Grant Ward (Marvel Cinematic Universe)

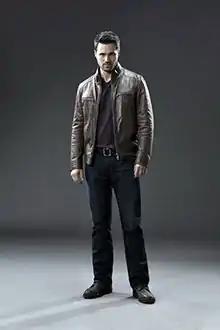
Brett Dalton as Grant Ward in a promotional image for season three.

Grant Douglas Ward is a fictional character that originated in the Marvel Cinematic Universe before appearing in Marvel Comics. The character, created by Joss Whedon, Jed Whedon and Maurissa Tancharoen, first appeared in the pilot episode of "Agents of S.H.I.E.L.D." in September 2013 through to the fourth season in April 2017, and was continually portrayed by Brett Dalton.